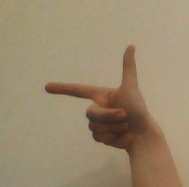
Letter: yaa